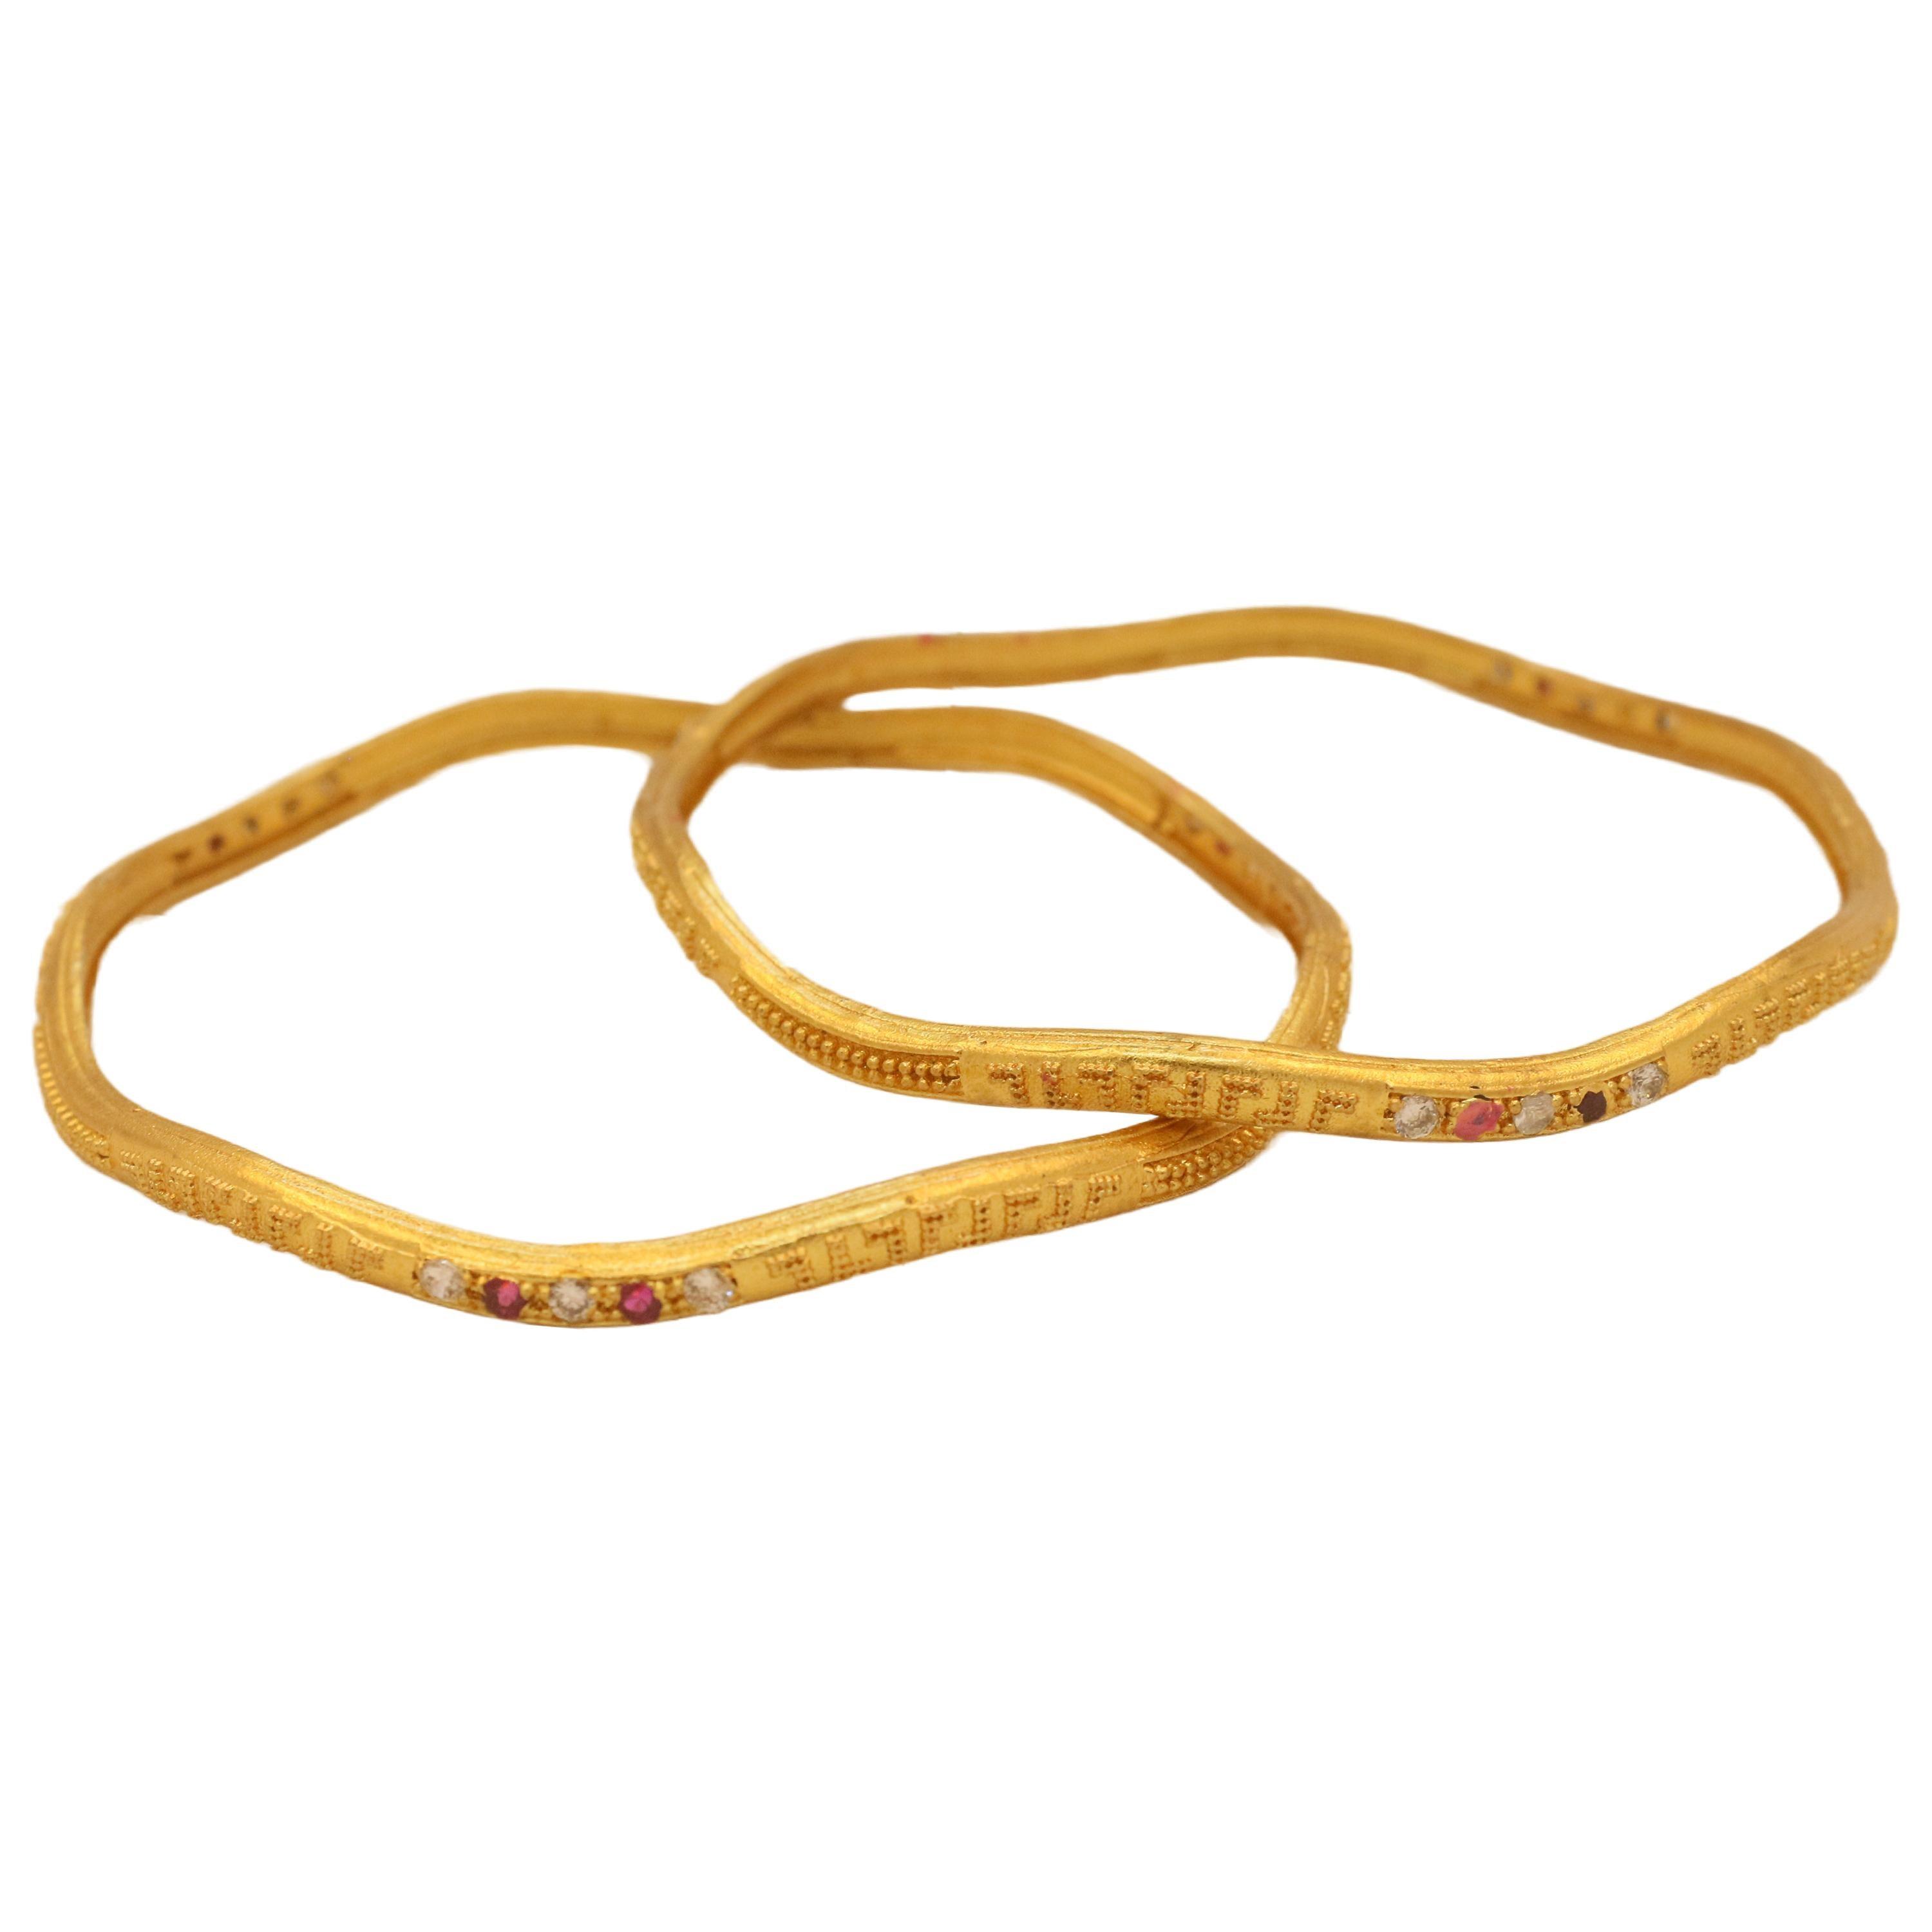
OMORFO Gold Plated Traditional Rajwadi Jewellery Inspired Ethnic Filigree Style Bangles/Kada/Festive Bangles for Women and Girls
Type: Bangles
Brand: OMORFO
Price: Rs. 5999
 We Have Designed And Crafted Them At Our Own Manufacturing Facility To Develop A Product Of This Superior Quality To Give Perfection Of Original Gold Designing,Each And Every Piece Is Produced Under Stric Quality Production,We Had Coated Them With One Gram Gold Polish To Give A Real Look Finish ,We Have Protected Its Shine Through .3Mm Lacker Coating Thats Give It Longer Life,So Wear This Masterpiece Of Latest Fashion And Designing Without Worrying About Anything.
Features: Stylish Latest Design Fancy Party Wear Traditional Bangles Set,Gift For Women - Ideal Valentine, Birthday, Anniversary Gift For Someone You Love,Quality Gold Plated Jewellery. Gives Original Gold Jewellery Look.,Well Suitable With All The Kind Of Outfits For Those Feminine Stylish Looks.,Made Of Premium Quality Materials.
Included: 1 Bangle Set